Amy Klobuchar

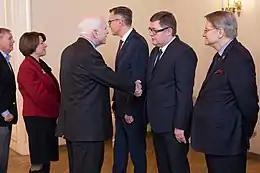
Klobuchar with Lindsey Graham and John McCain in Latvia in 2016

At the end of the 114th Congress in late 2016, Klobuchar had passed more legislation than any other senator. In February 2017 she called for an independent, bipartisan commission to investigate ties between Russia and President Donald Trump and his administration. Concern about Trump's ties to Russia increased after reports that his campaign officials had repeated contact with senior Russian intelligence officials before the 2016 United States elections. Klobuchar had already signaled her interest in U.S.–Russia relations in December 2016 when she joined Republican senators John McCain and Lindsey Graham on a trip to the Baltic states and Ukraine. She maintained high approval ratings throughout 2017, with an April 2017 "Star Tribune" poll placing her approval rating at 72%. In October 2017 Morning Consult listed Klobuchar among the 10 senators with the highest approval ratings, and a November 2017 KSTP-TV poll put her approval rating at 56%. An April 2019 Morning Consult poll found Klobuchar to be the third-most popular sitting senator, with a 58% approval rating and 26% disapproval rating, behind only Vermont senators Bernie Sanders and Patrick Leahy.